Touring car racing

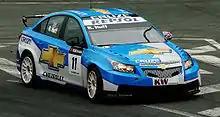
A Chevrolet Cruze touring car

Touring car racing started in the mid twentieth century as a long-format style of competition that took place on public roads between numerous towns. The cars were crewed by a driver and, because of their unreliability, a mechanic who carried tools and spares. The legacy of these beginnings can still be seen in modern touring and GT carsthe driver sits offset from the centreline of the car and there is space for a second seat (although they are rarely fitted any more).